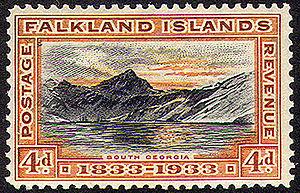
La Géorgie du Sud est une île du Royaume-Uni située dans le sud de l'océan Atlantique, dans le territoire d'outre-mer de la Géorgie du Sud-et-les îles Sandwich du Sud. Plus grande île du groupe de Géorgie du Sud avec 3 755 km² de superficie, elle représente la majeure partie du territoire de la Géorgie du Sud et des Îles Sandwich du Sud.